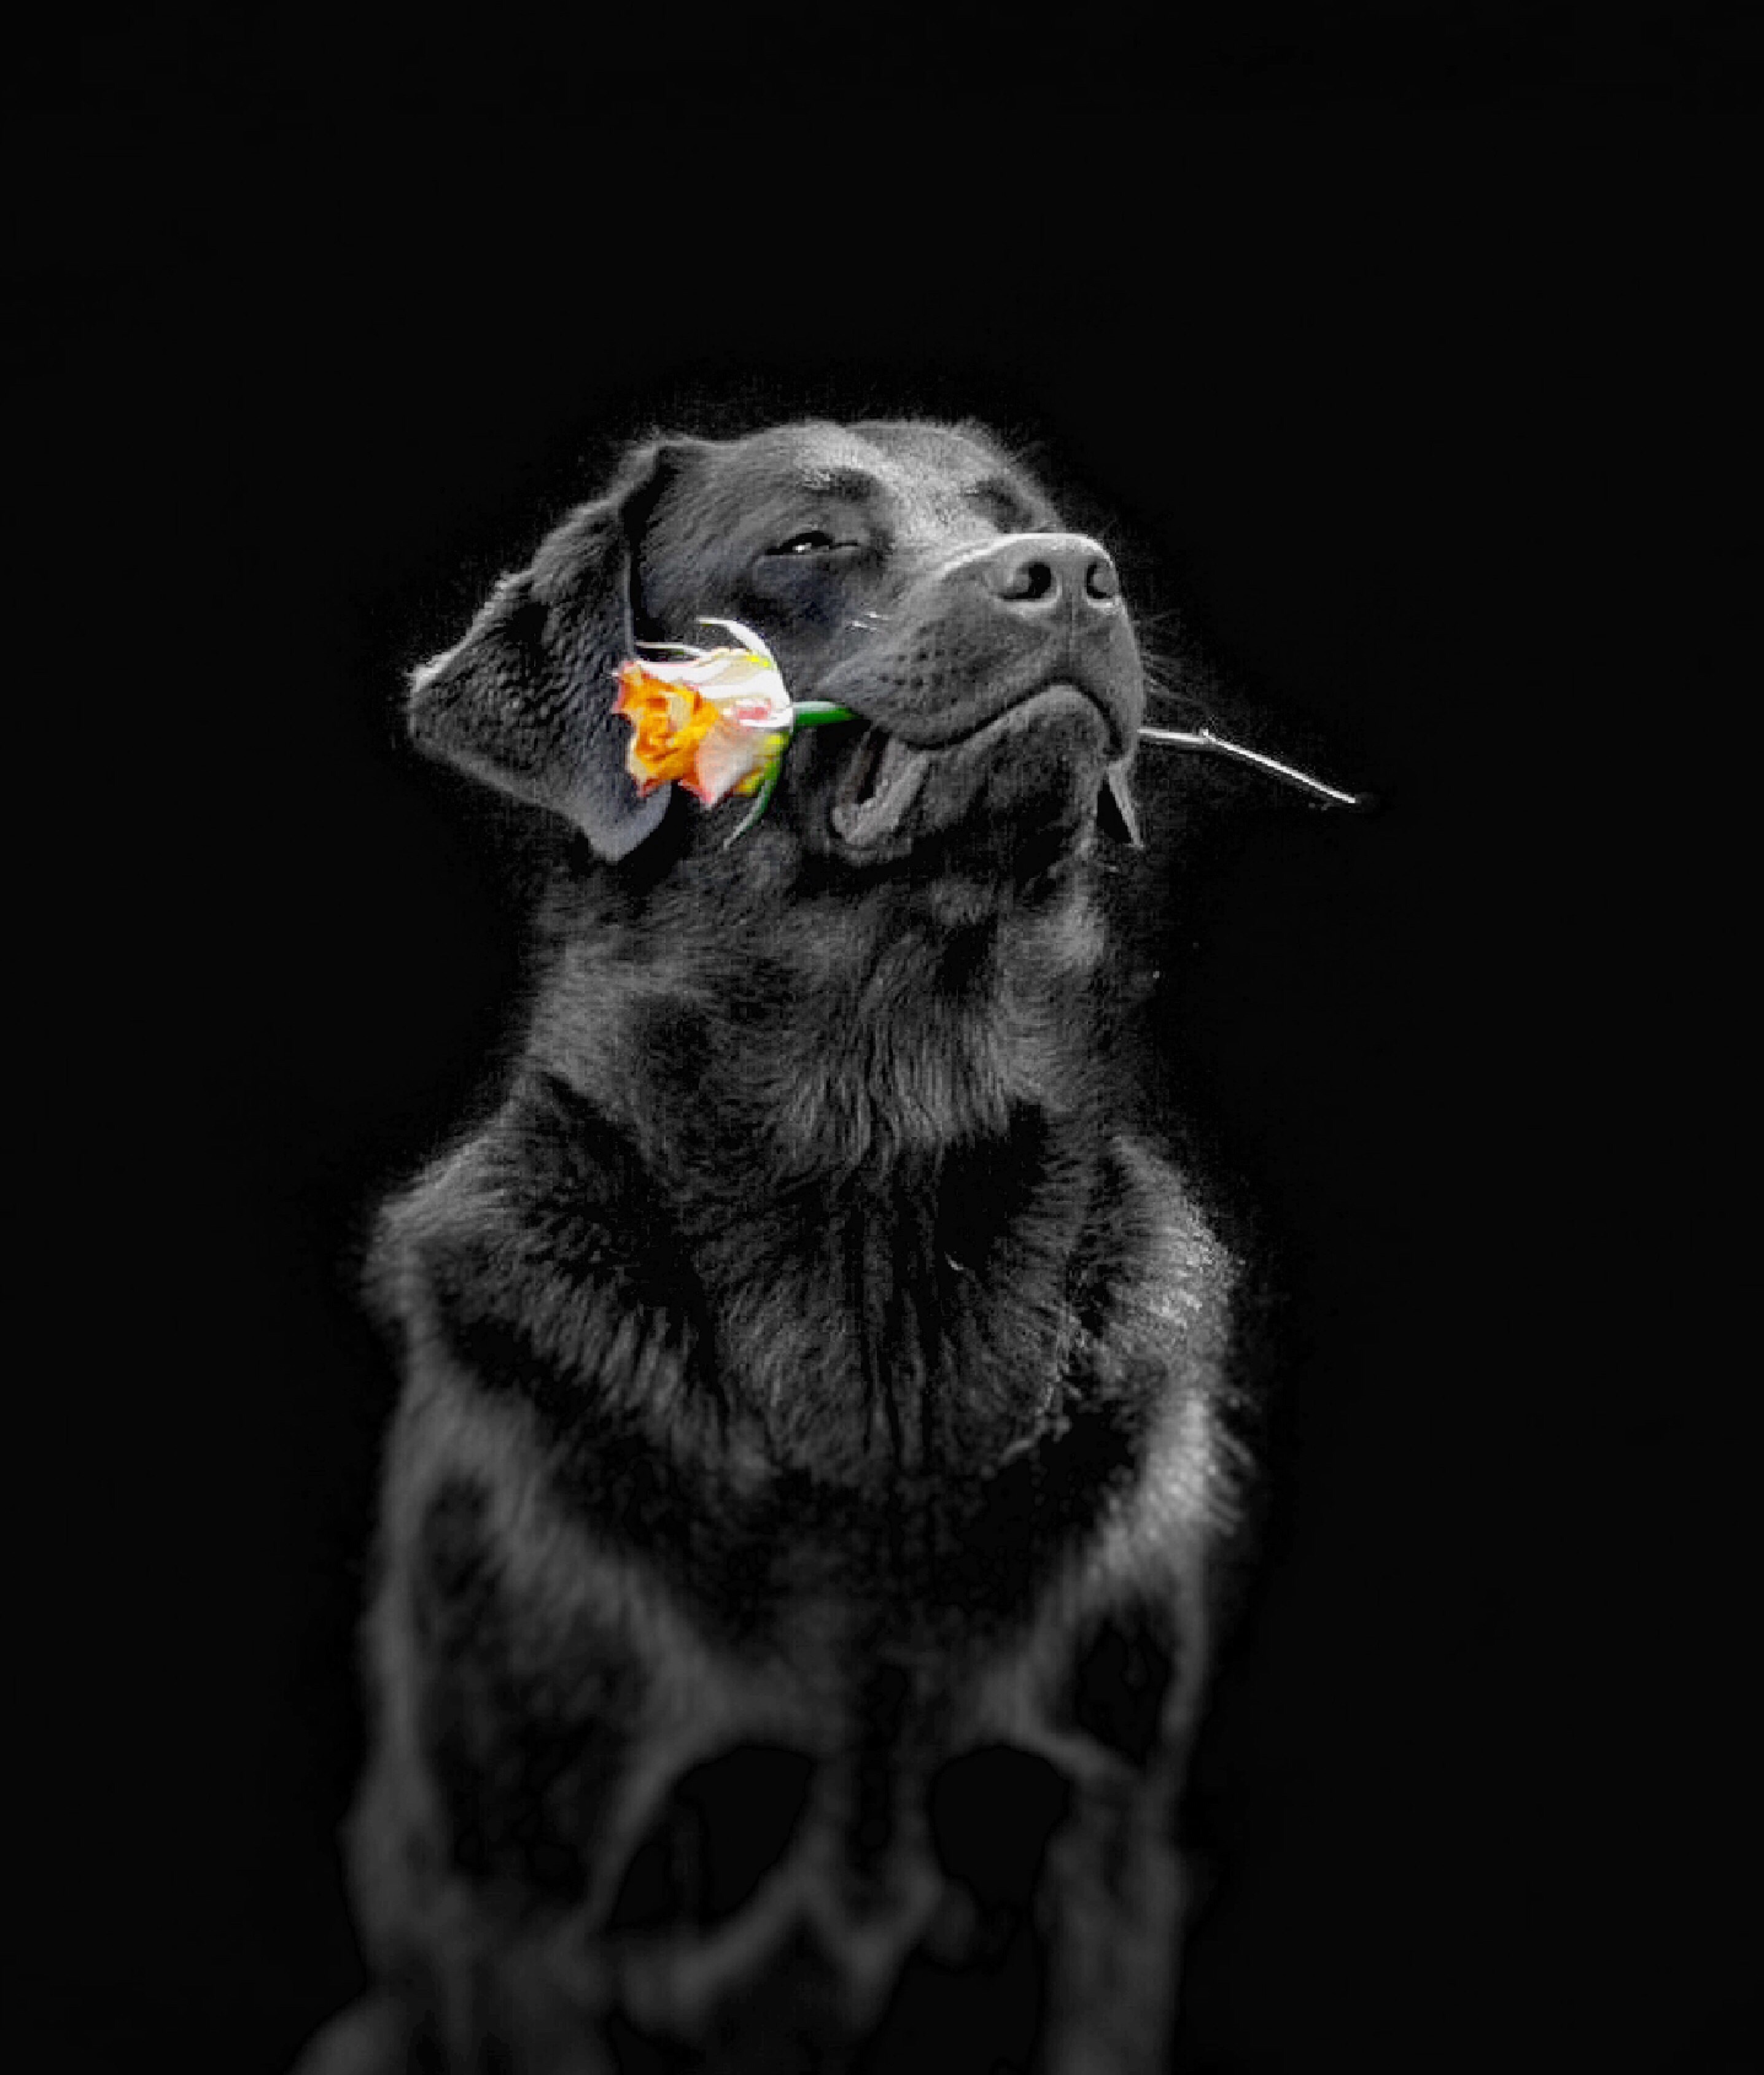
black and white, flower, dog, cat, mammal, black, monochrome, whiskers, vertebrate, monochrome photography, labs to